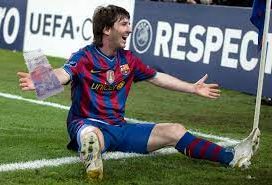
Denominación: 100